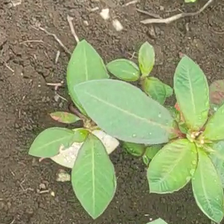
Weed species: Moti_dudhi(Euphorbia_geneculata_L)